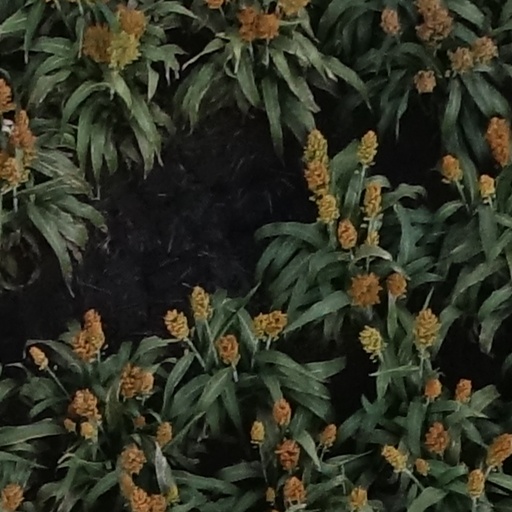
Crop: sorghum